Second Crusade

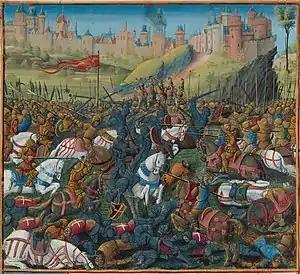
Illustration of the Battle of Inab by Jean Colombe from the ' by Sébastien Mamerot,

The Second Crusade (1147–1149) was the second major crusade launched from Europe. The Second Crusade was started in response to the fall of the County of Edessa in 1144 to the forces of Zengi. The county had been founded during the First Crusade (1096–1099) by the future King Baldwin I of Jerusalem in 1098. While it was the first Crusader state to be founded, it was also the first to fall.